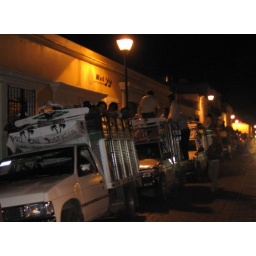
Those who came from Chiapas travelled the insane number of hours standing in the flat bed of a pick up truck.